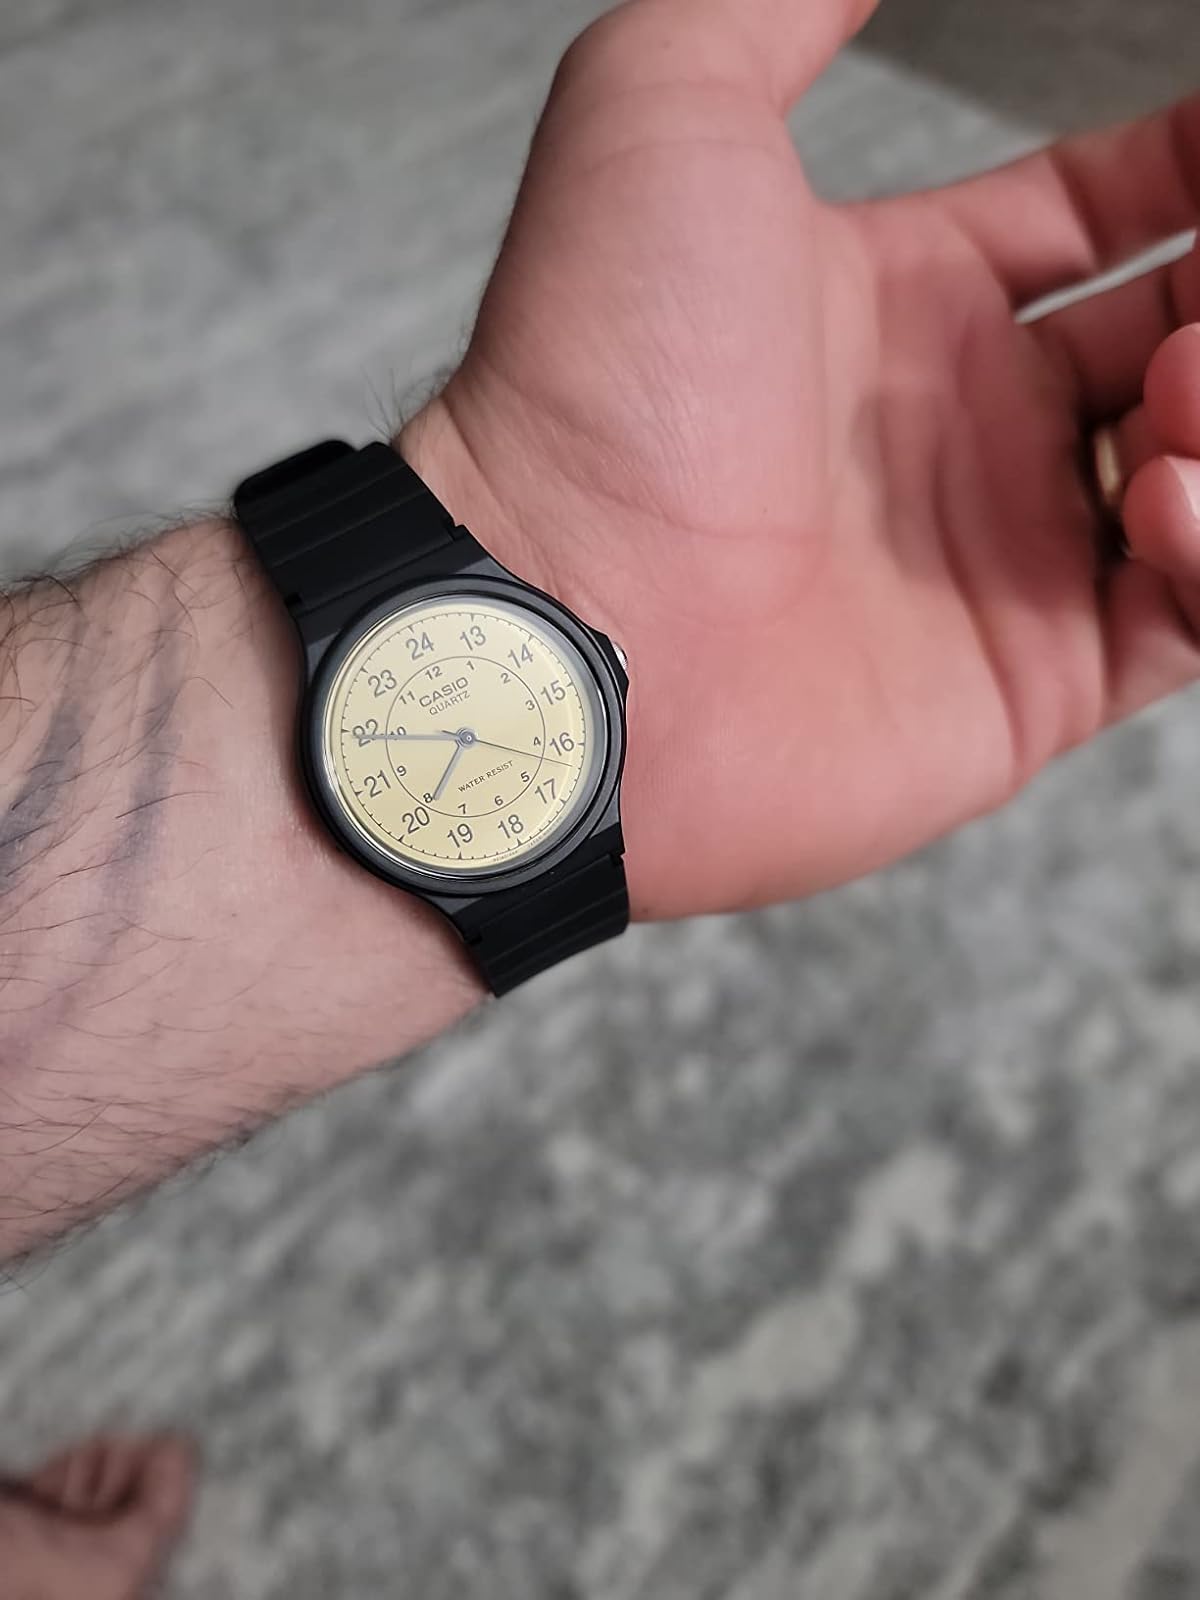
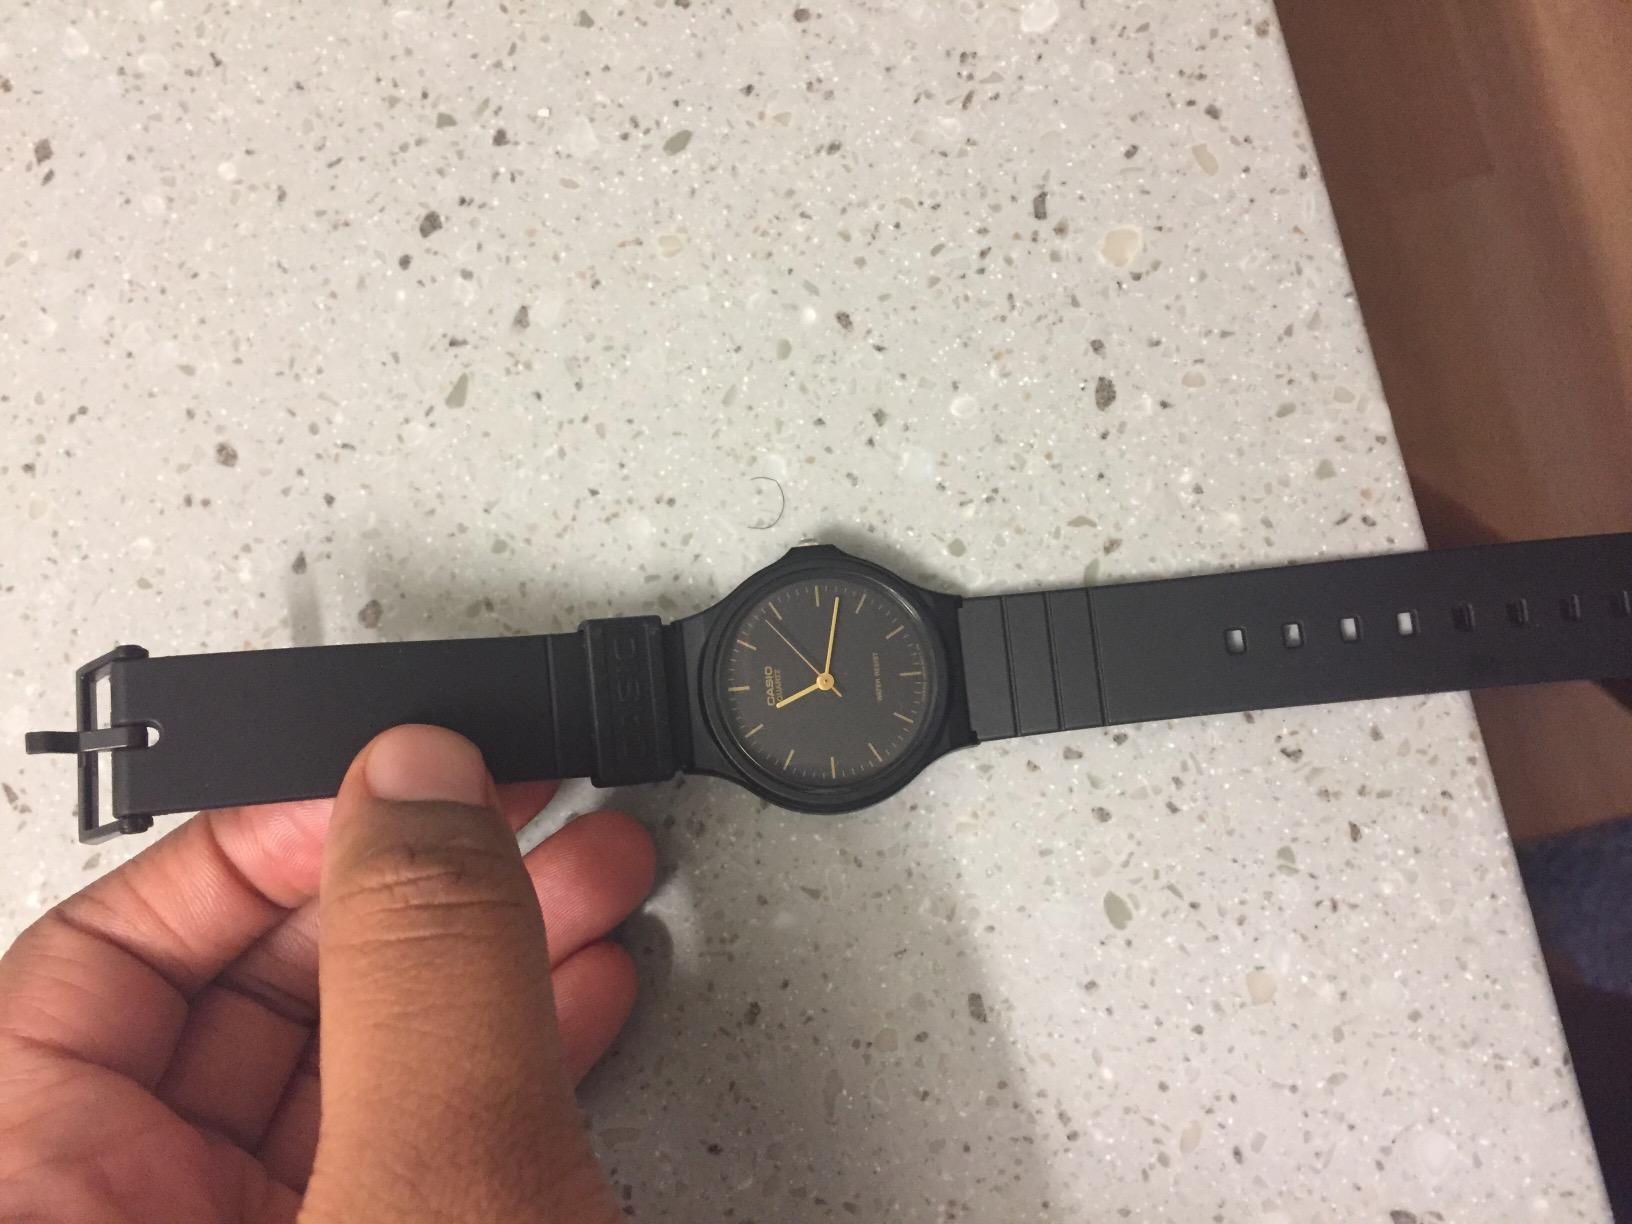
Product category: accessories_watch
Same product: no